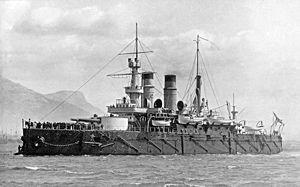
Pavel Pavlovitch Levitsky, en russe : Левицкий Павел Павлович, né le 3 octobre 1859, décédé le 31 juillet 1938 à Tallinn.
Le Grand Sissoï, est un pré-dreadnought cuirassé construit pour la Marine impériale russe. Sa carrière dans la marine est très brève. Il participe à la répression menée en 1900 contre les Boxers. Il prend part à la guerre russo-japonaise. Ce conflit lui est fatal : il est sabordé le 28 mai 1905.